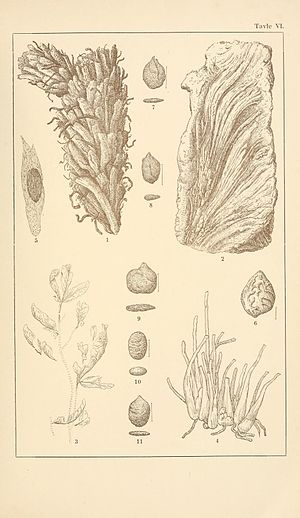
Nikolaj Hartz / Udvalgte værker
Uddrag af Bidrag til Danmarks tertiaere og diluviale flora af Nikolaj Hartz
Nikolaj Eeg Kruse Hartz var en dansk geolog og botaniker. Han undersøgte flora og fauna i aflejringer fra før, under og efter seneste istid. Han undersøgte sammen med kollegaen Vilhelm Milthers lergraven ved Allerød Teglværk og fandt at der havde været en periode med mildere klima og birkeskov – Allerødtiden – midt i den eller kolde og tørre Dryastid. Han udforskede desuden Grønlands flora på flere ekspeditioner.